Floating hinge

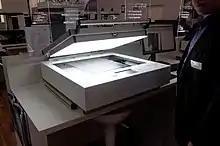
Book scanner with floating hinge

Floating hinges are used in flatbed scanners designed to scan thick objects such as books. If a regular sheet of paper is placed on the glass and the cover is lowered over it, the glass, the paper, and the cover are very close together. If a thicker object is placed on the glass, an ordinary hinge would leave the cover at an angle to the glass; a floating hinge raises the hinged edge of the cover to the level of the book so that the cover remains parallel to the glass, but raised above it.